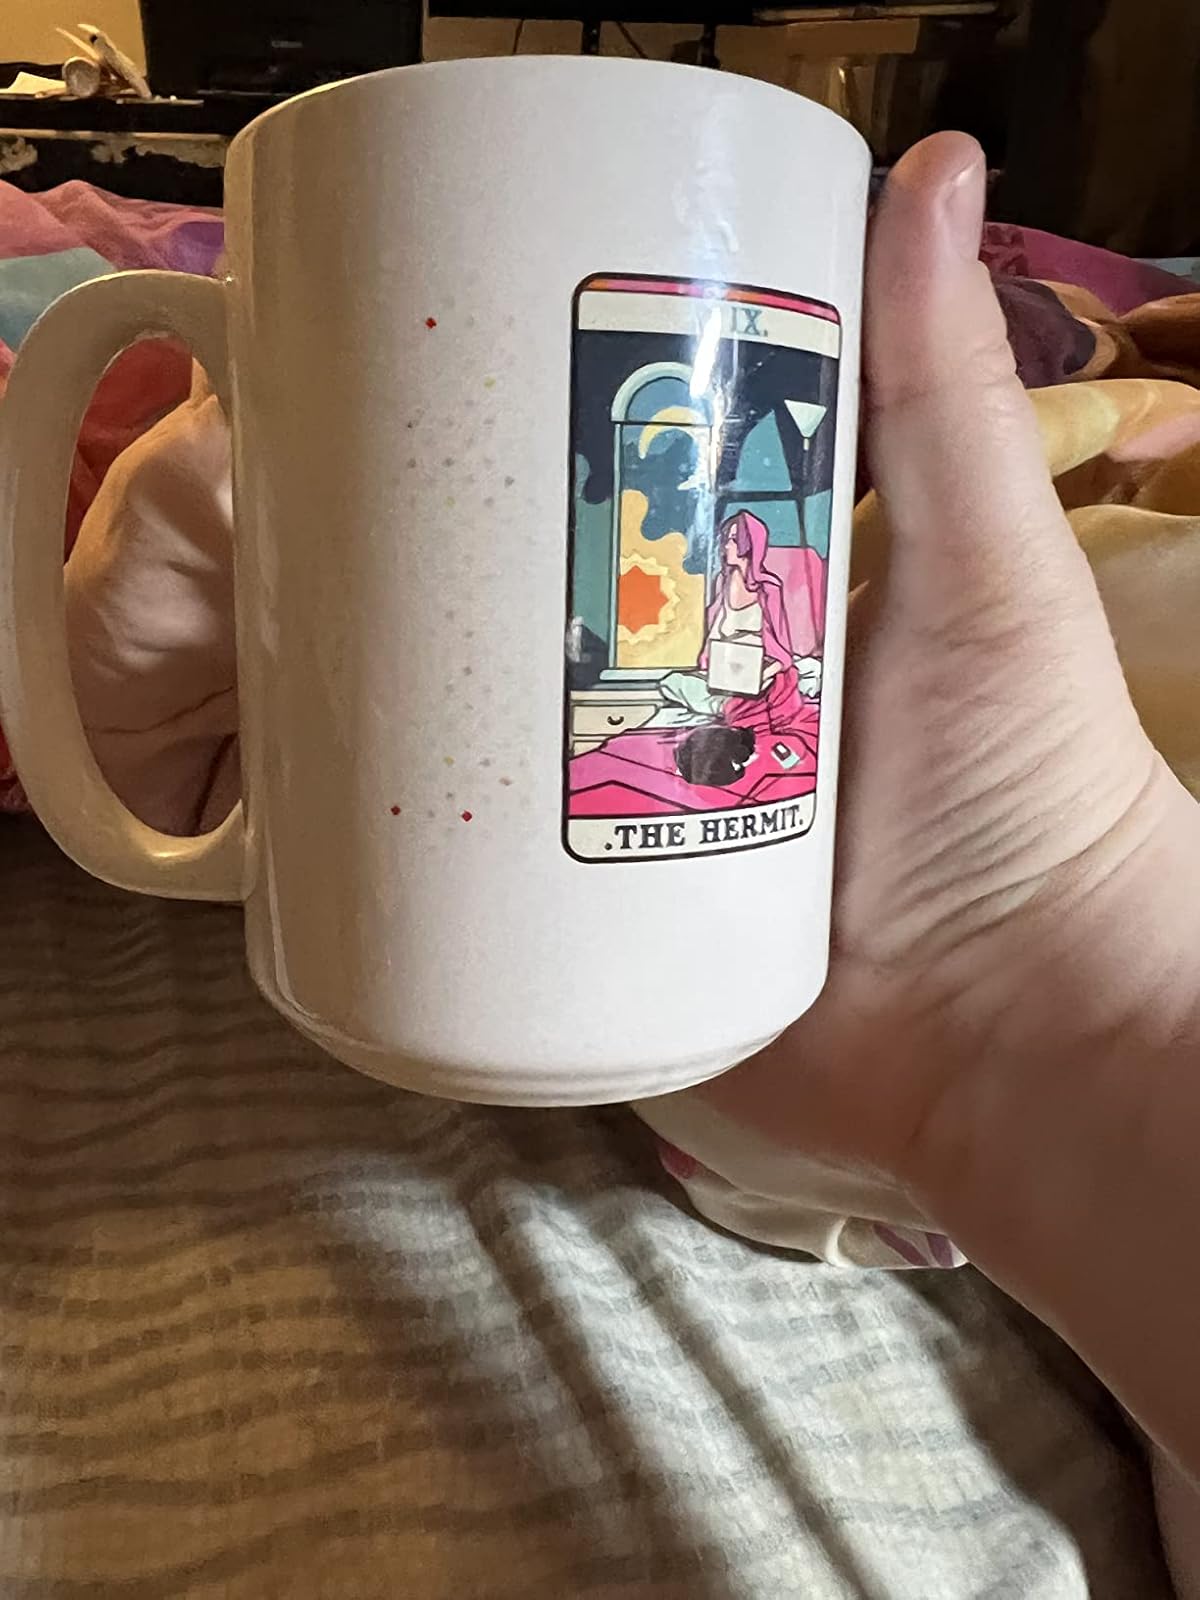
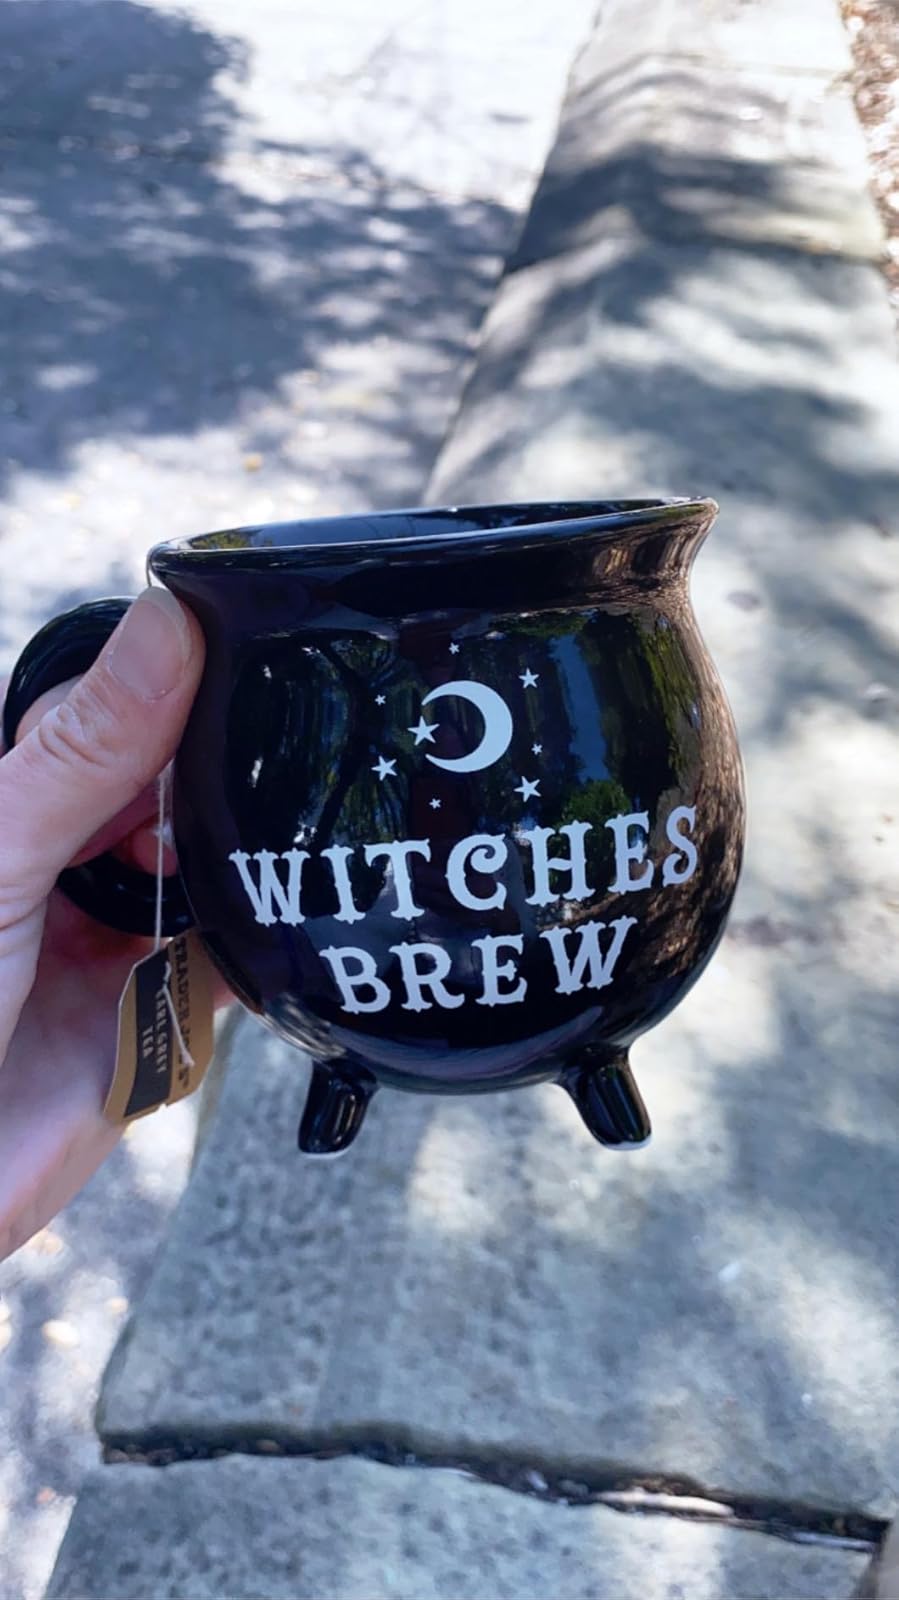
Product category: items_mug
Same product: no